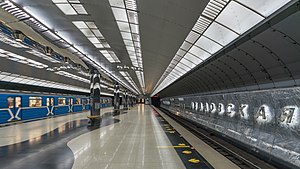
Jekaterinburg / Økonomi / Infrastruktur
Jekaterinburgs metro
Jekaterinburg er en by i Sverdlovsk oblast i Den Russiske Føderation og er industrielt og kulturelt centrum i Ural-regionen. Byen blev grundlagt i 1723, fik byrettigheder i 1796 og hed Sverdlovsk fra 1924 til 1991. Jekaterinburg er administrativt center i oblasten og har 1.455.904 indbyggere, hvilket gør den til Ruslands fjerdestørste. Jekaterinburgs storbyområde har 2.211.425 indbyggere.